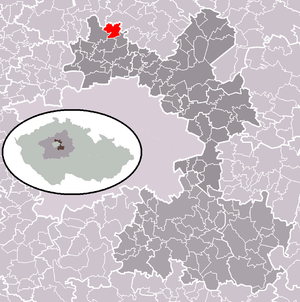
Veliká Ves est une commune du district de Prague-Est, dans la région de Bohême-Centrale, en République tchèque. Sa population s'élevait à 382 habitants en 2020.